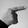
ASL letter: G